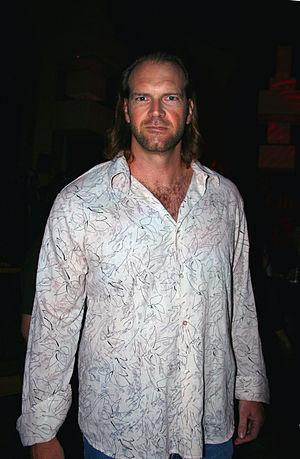
Tyler Mane est un acteur et ancien lutteur professionnel canadien né le 8 décembre 1966.